July Crisis

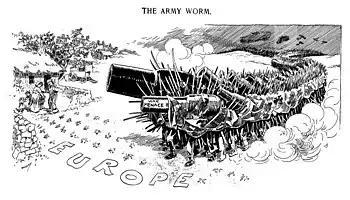
Cartoon titled "The Army Worm" in the US newspaper "Chicago Daily News" depicting "War Menace" threatening the people of Europe, 1914

On 24–25 July the Russian Council of Ministers met. The Russian Agriculture Minister Alexander Krivoshein, who was especially trusted by Tsar Nicholas II, argued that Russia was not militarily ready for a conflict with Germany and Austria-Hungary, and that it could achieve its objectives with a cautious approach. Sazonov stated that Russia had usually been moderate in its foreign policy, but that Germany had viewed its moderation as weakness to be taken advantage of. The Russian War Minister Vladimir Sukhomlinov and the Navy Minister Admiral Ivan Grigorovich stated that Russia was not ready for a war against either Austria-Hungary or Germany, but that a firmer diplomatic stance was necessary. The Russian government again asked Austria-Hungary to extend the deadline, and advised the Serbs to offer as little resistance as possible to the terms of the Austro-Hungarian ultimatum. Finally, to deter Austria-Hungary from war, the Russian Council of Ministers ordered a partial mobilisation against Austria-Hungary.